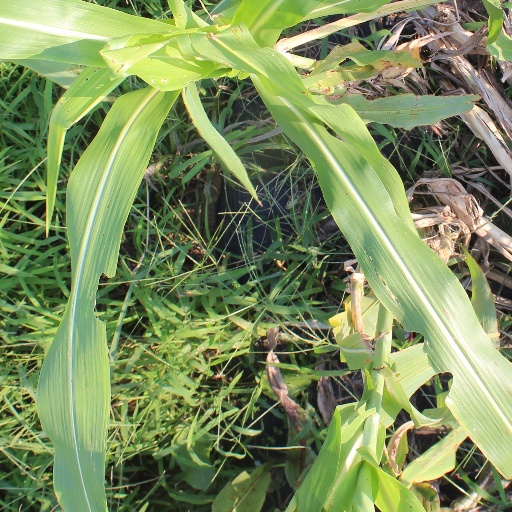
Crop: sorghum